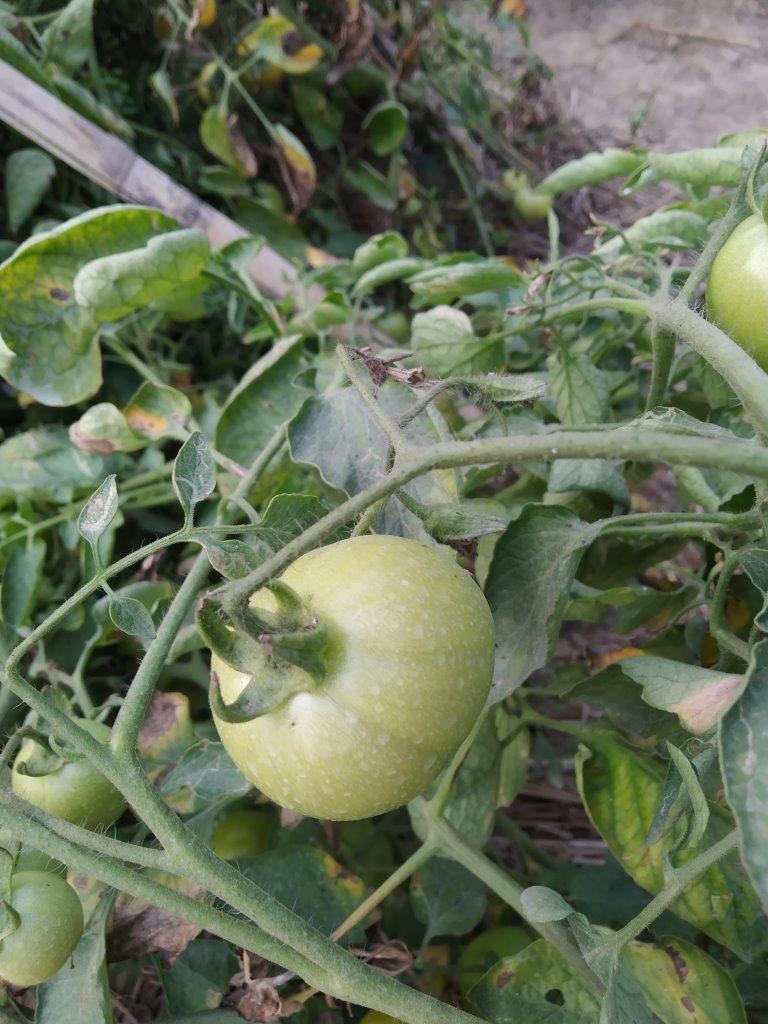
Maturity: Immature